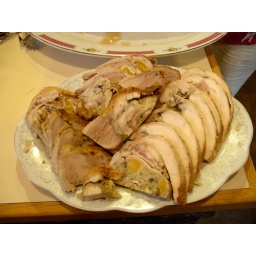
duck inside chicken inside turkey, separated by layers of stuffing. christmas dinner.